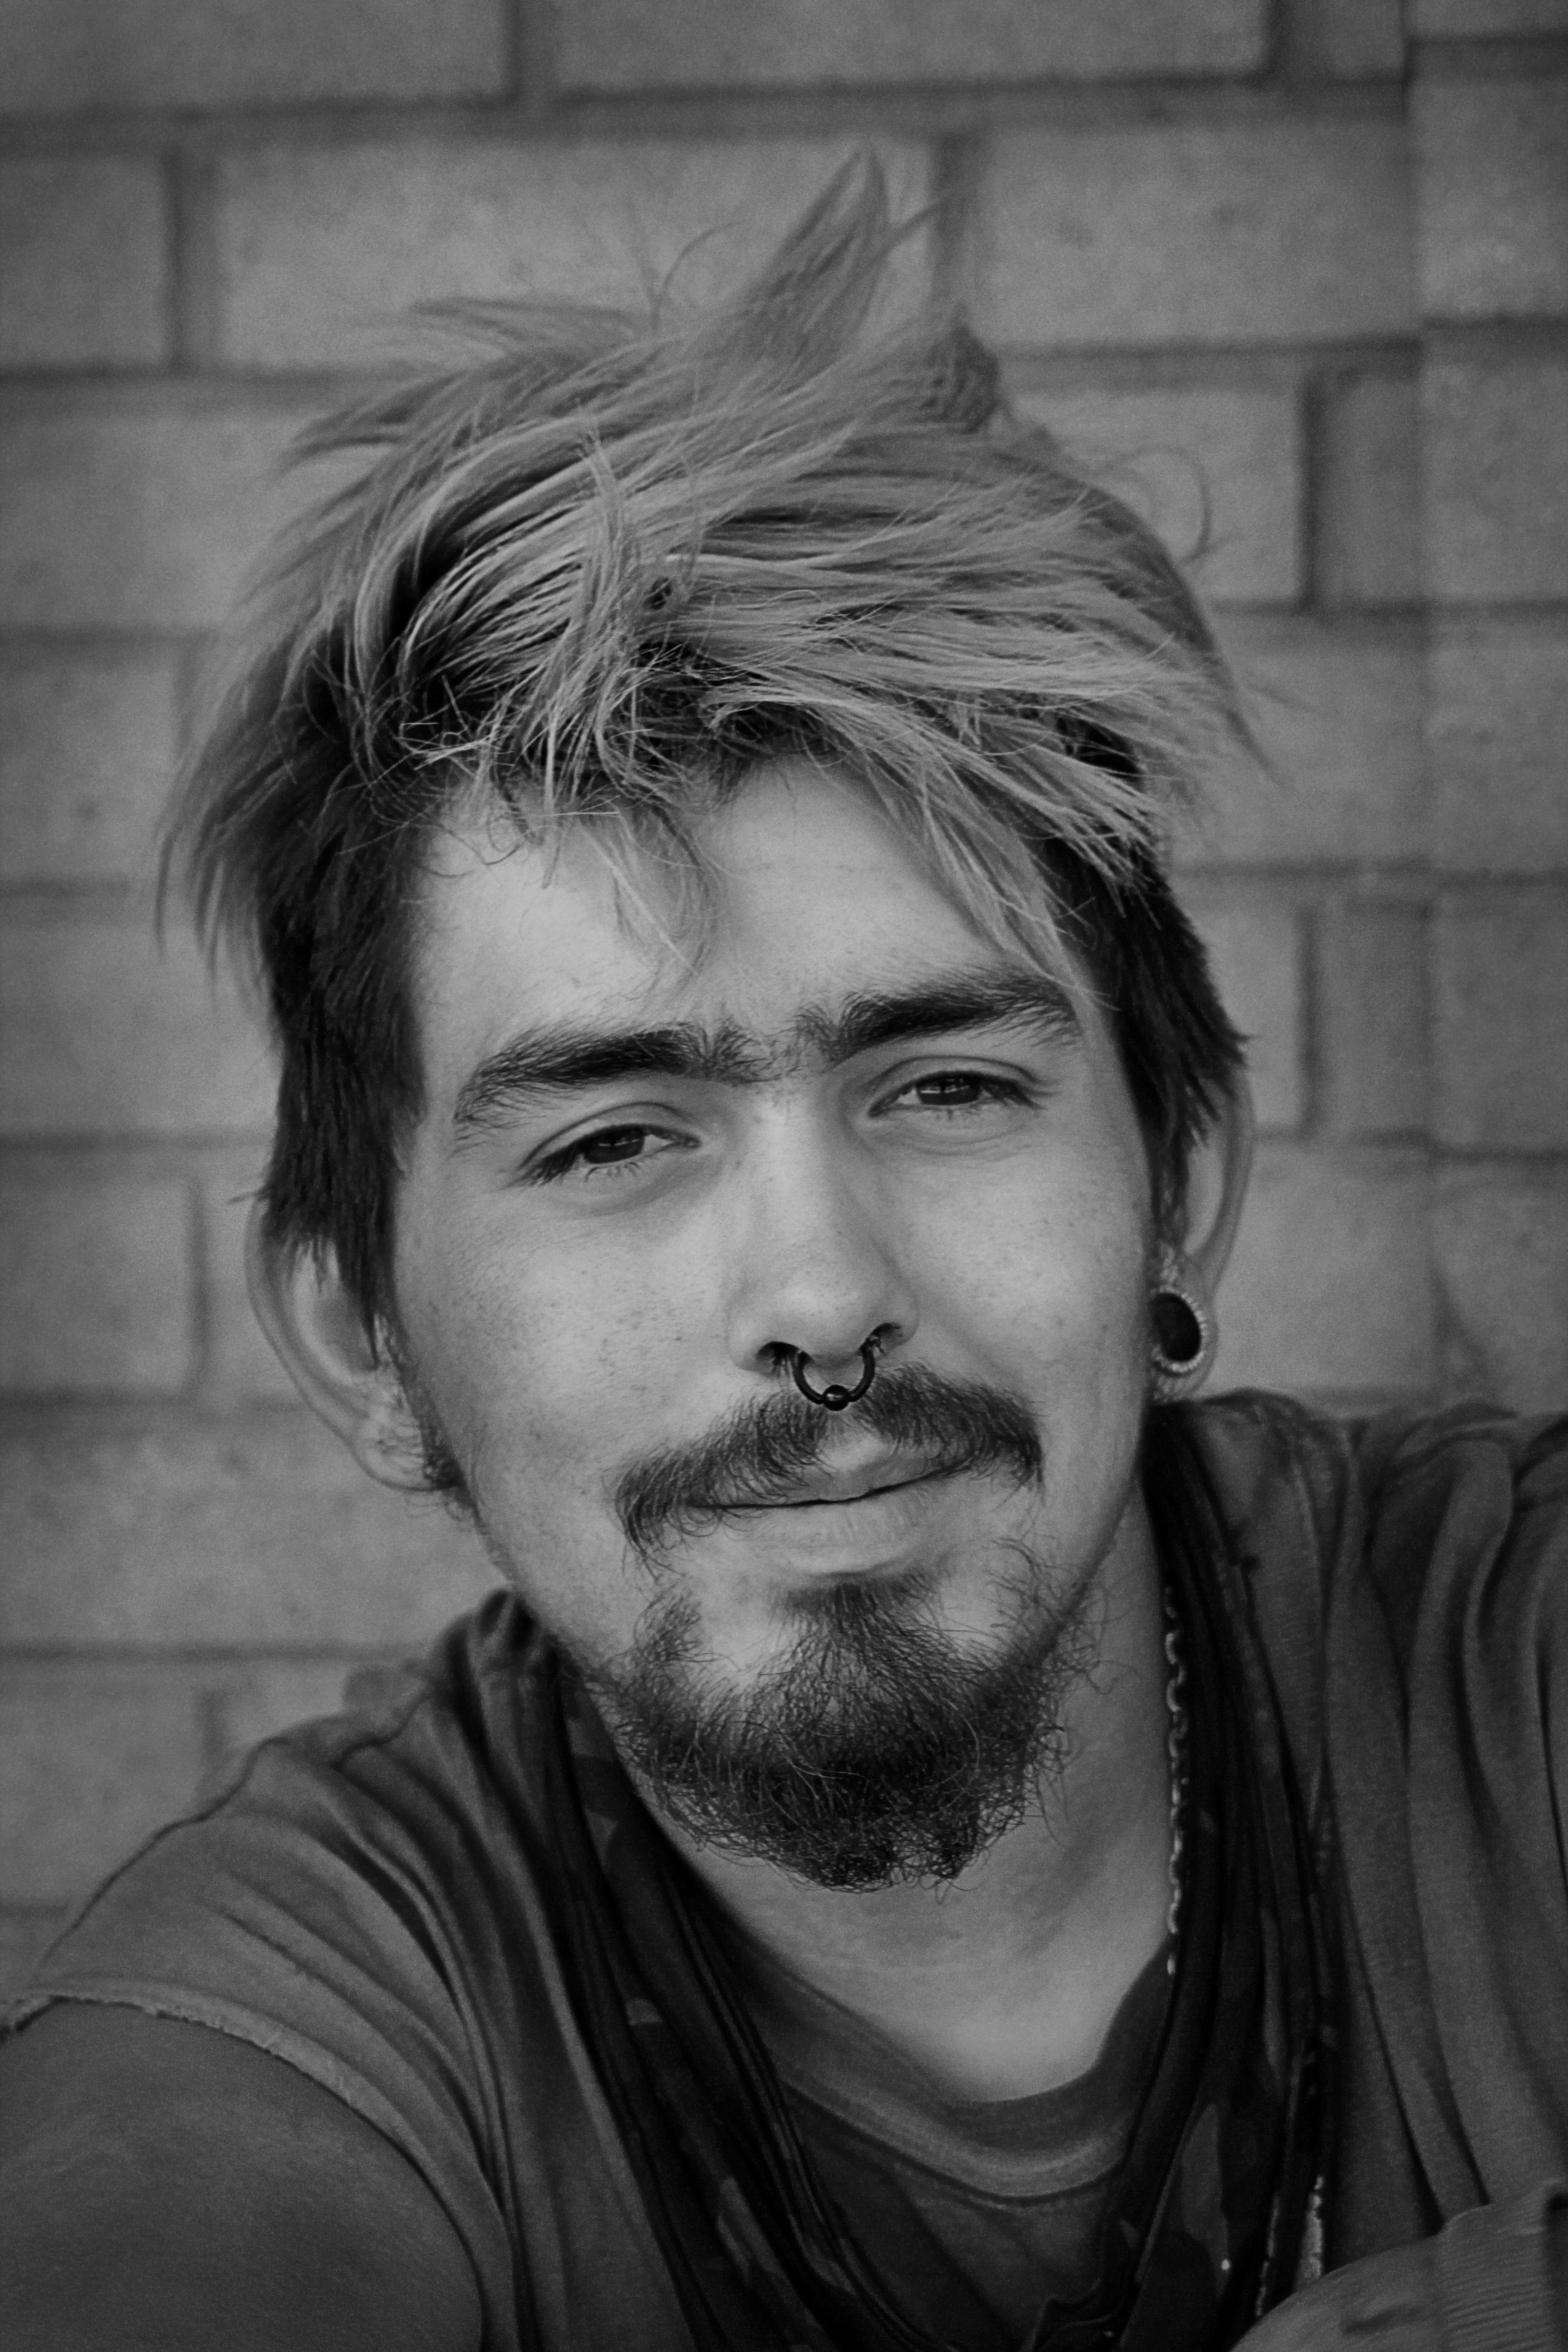
man, outdoor, person, black and white, hair, white, street, photography, summer, male, portrait, model, black, monochrome, brick, facial expression, hairstyle, smile, streetphotography, bw, blackandwhite, face, drawing, canada, eye, head, britishcolumbia, bc, okanagan, contrasts, kelowna, goatte, monochrome photography, portrait photography, facial hair